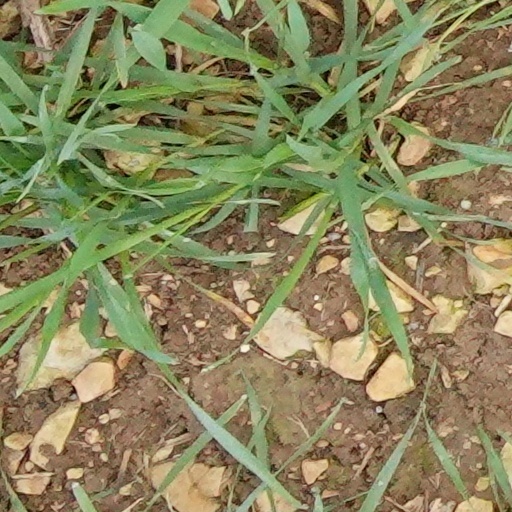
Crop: wheat